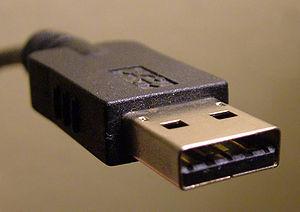
Le terme anglais Universal Serial Bus ou USB est une norme relative à un bus informatique en série qui sert à connecter des périphériques informatiques à un ordinateur ou à tout type d'appareil prévu à cet effet. Le bus USB permet de connecter des périphériques à chaud et en bénéficiant du Plug and Play qui reconnaît automatiquement le périphérique. Il peut alimenter les périphériques peu gourmands en énergie.